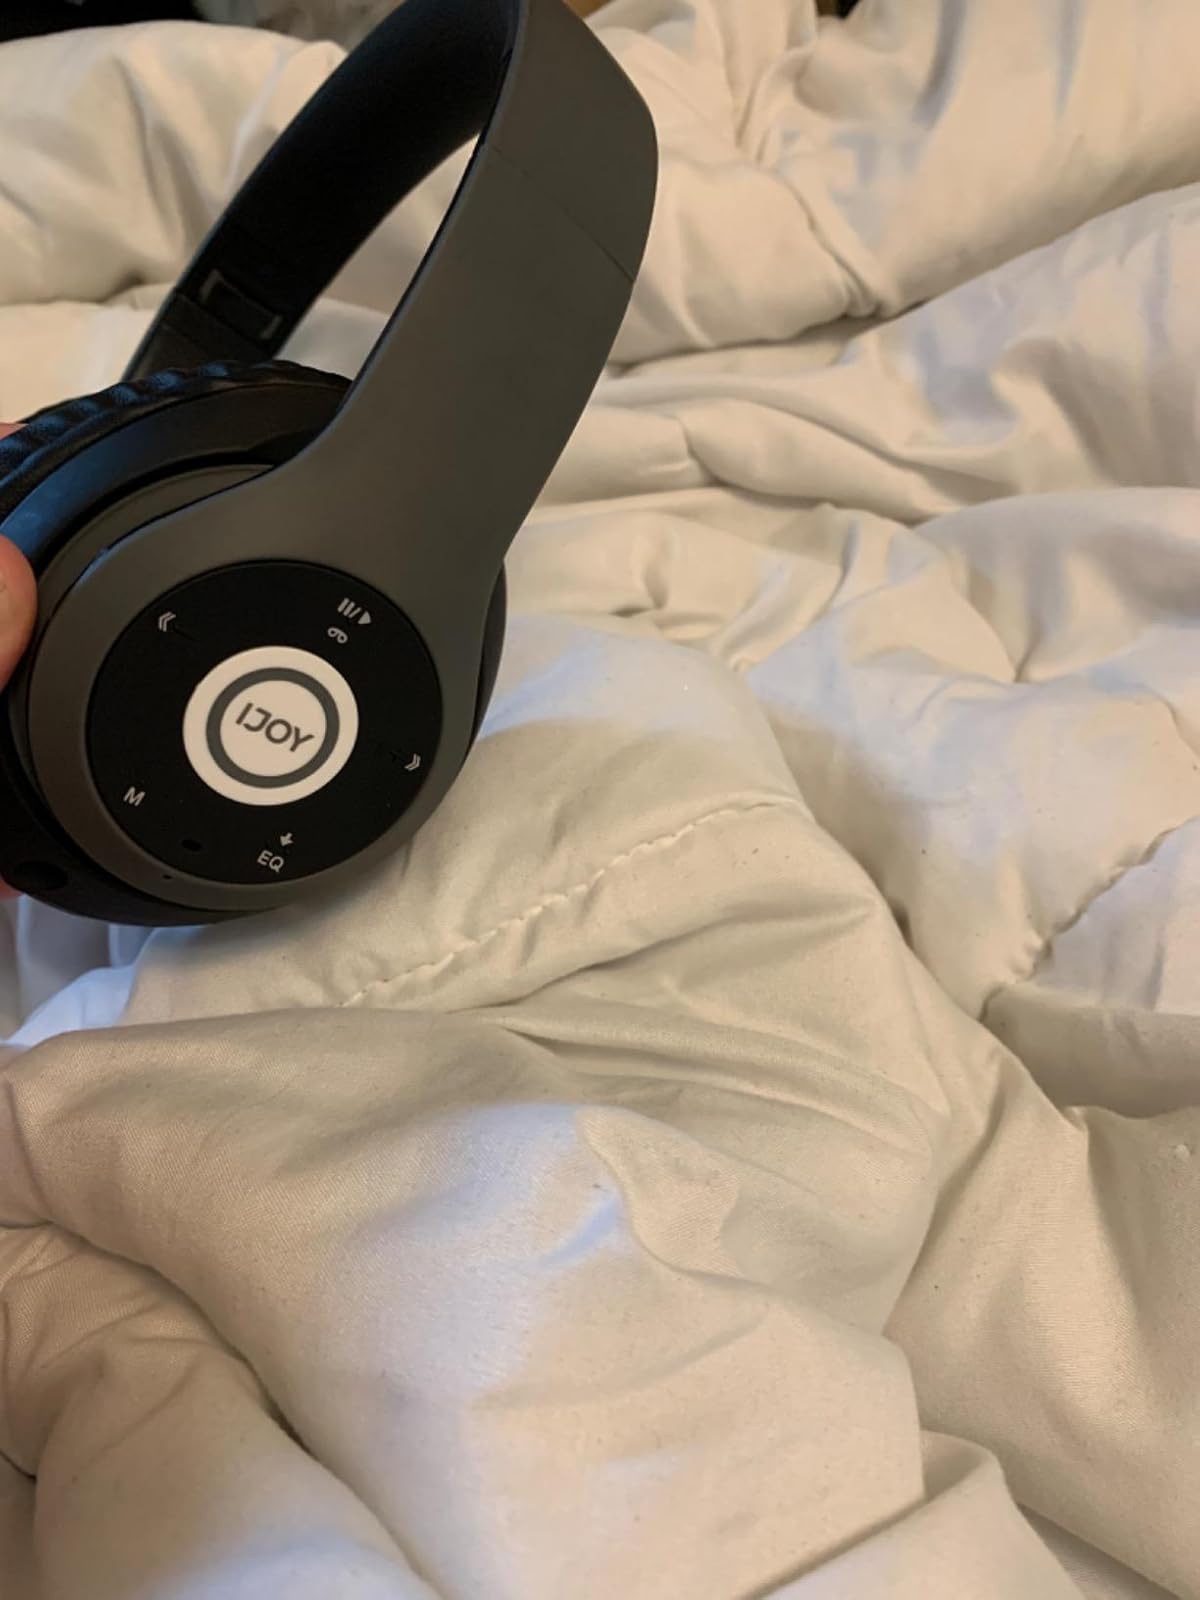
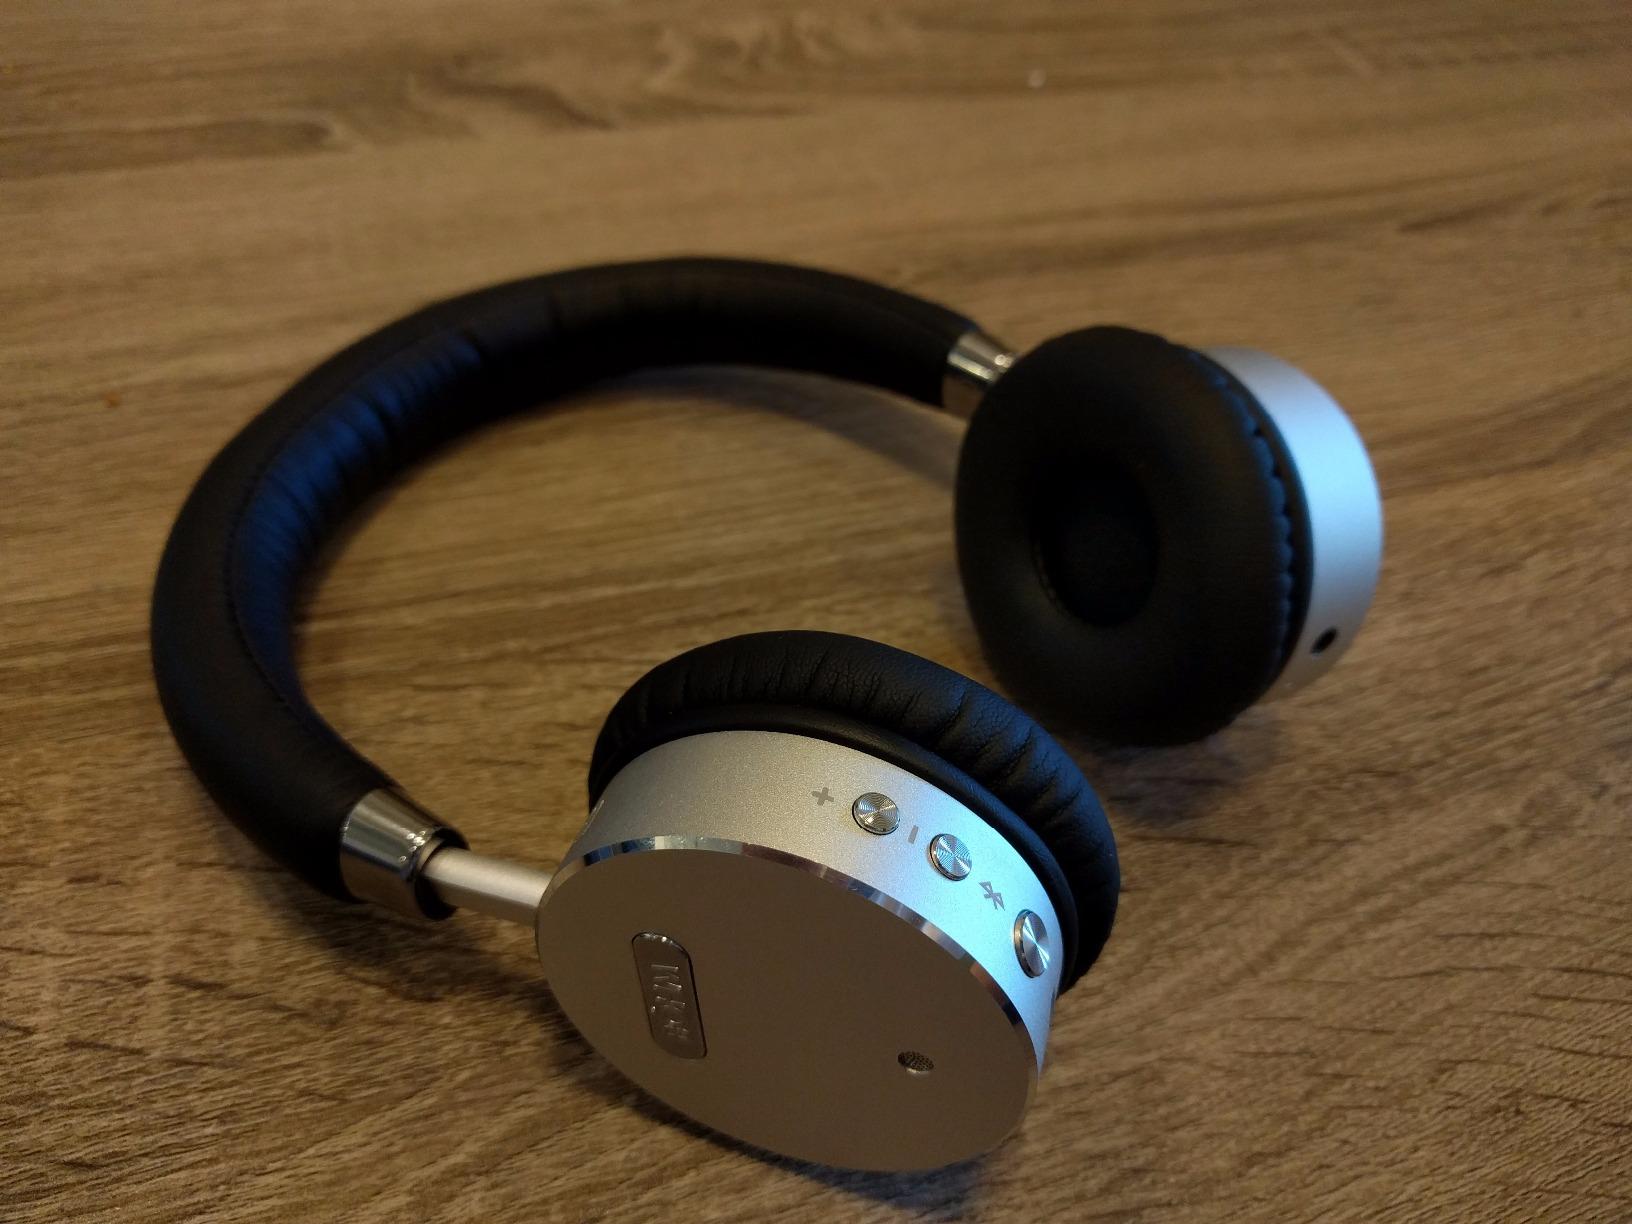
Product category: headphones
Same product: no